Tich McFarlane

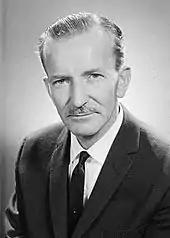
McFarlane in 1966

McFarlane joined the Department of Civil Aviation in 1948, where he became director of air transport and external relations. In this role he negotiated international travel arrangements for Qantas. He later became assistant director-general before transferring to the Department of Air in 1956 as departmental secretary. In 1963 he was appointed Commander of the Order of British Empire (CBE) for his work in negotiating the purchase of F-111 bombers from the United States.